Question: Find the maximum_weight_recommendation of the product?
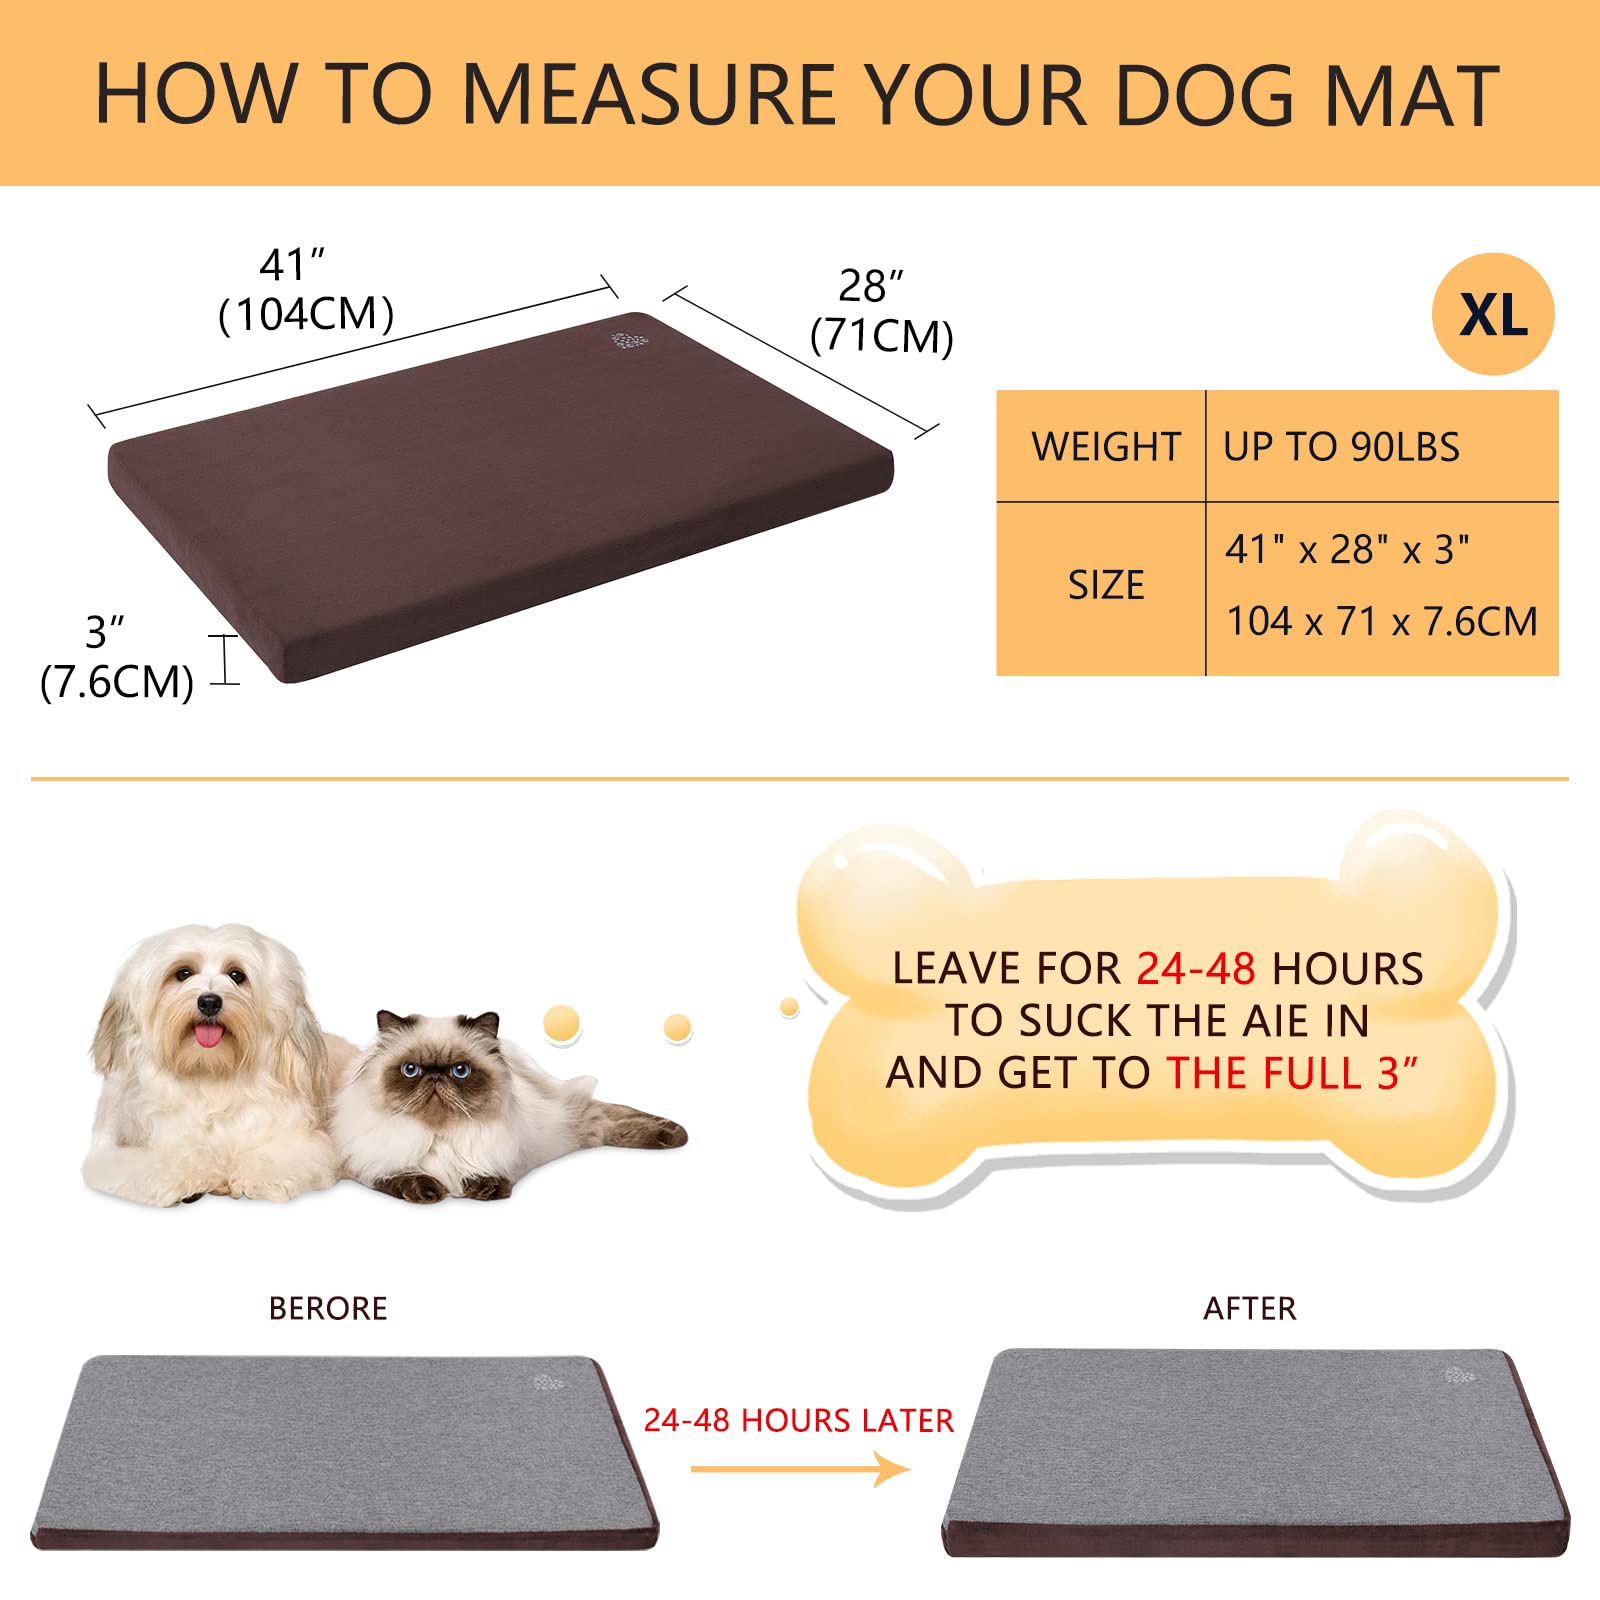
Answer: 90 pound